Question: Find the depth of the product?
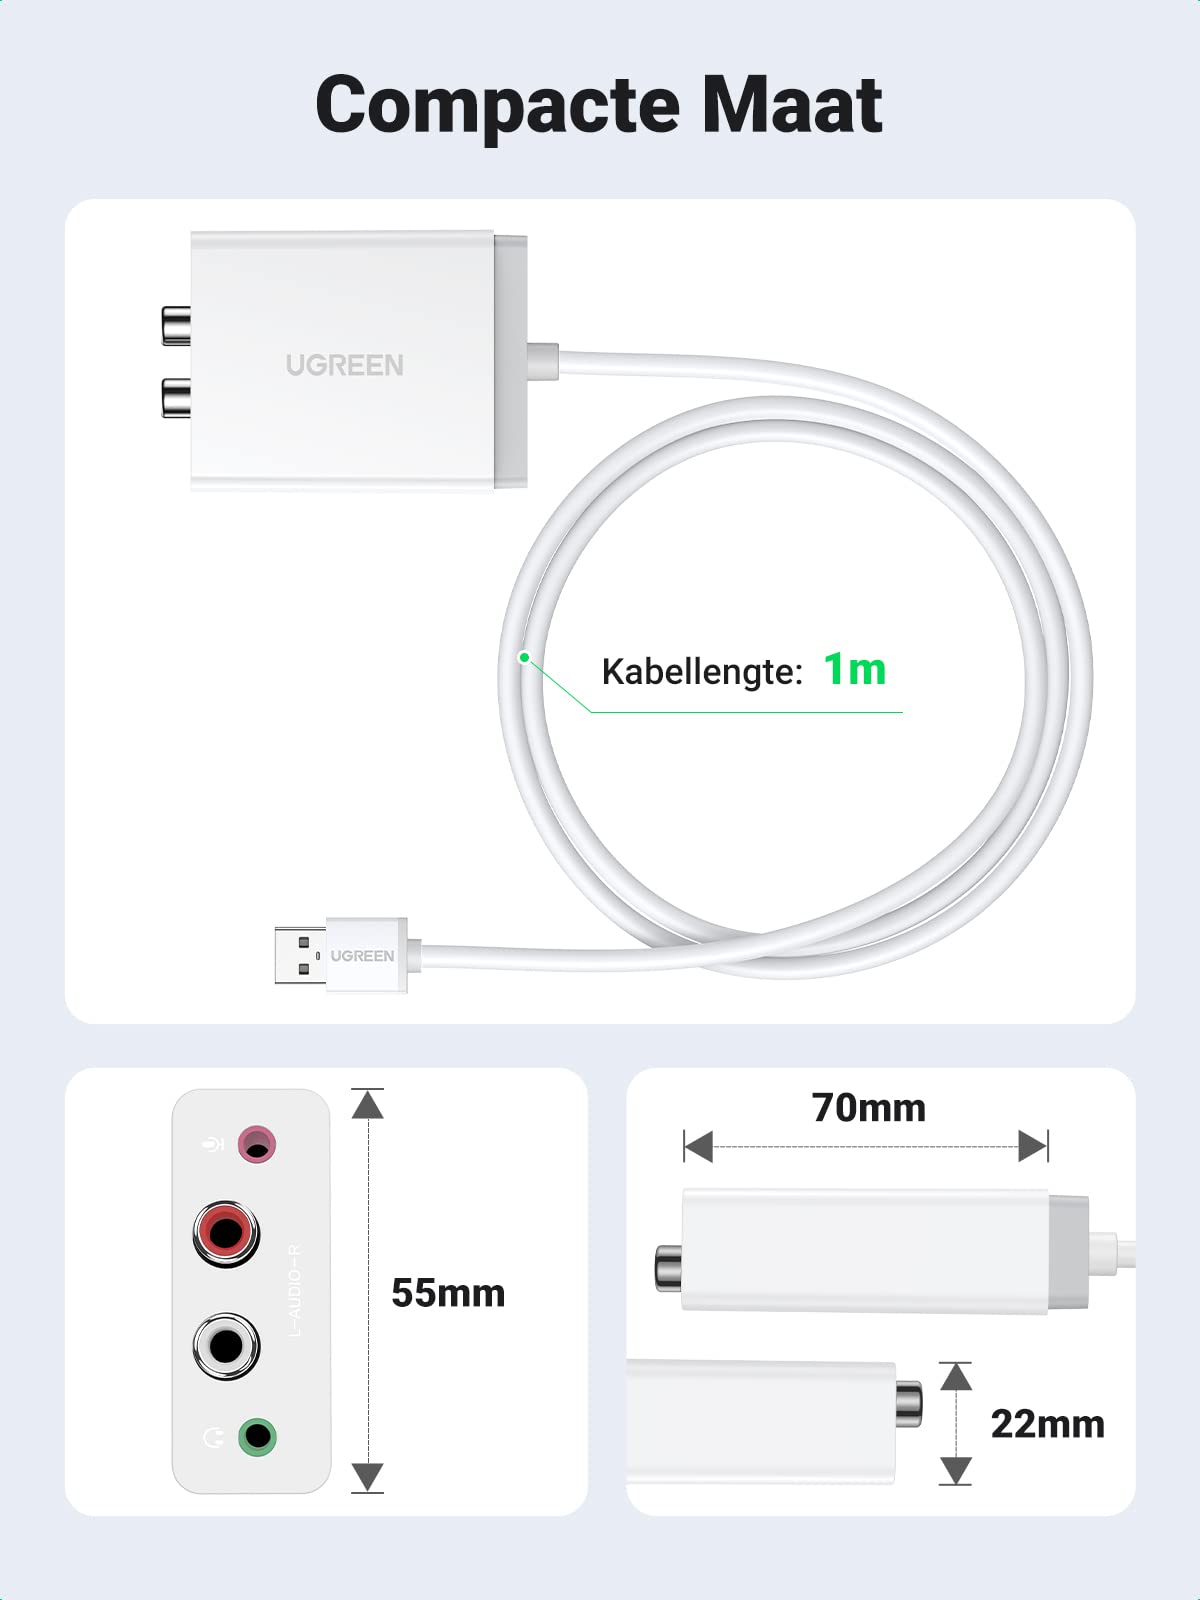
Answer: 70.0 millimetre